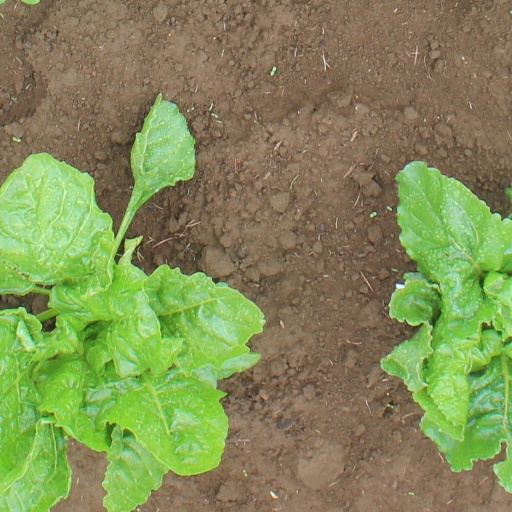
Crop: sugar beet